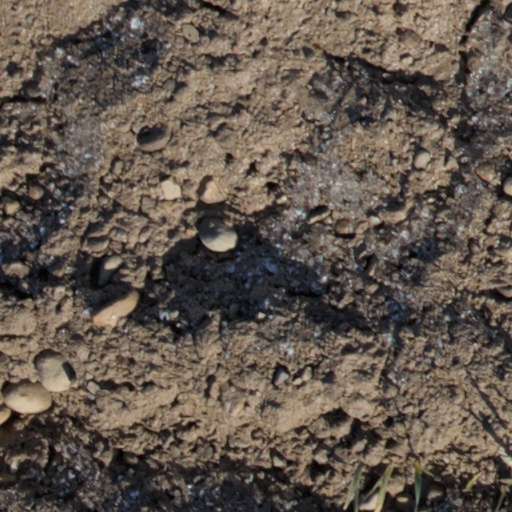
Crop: wheat